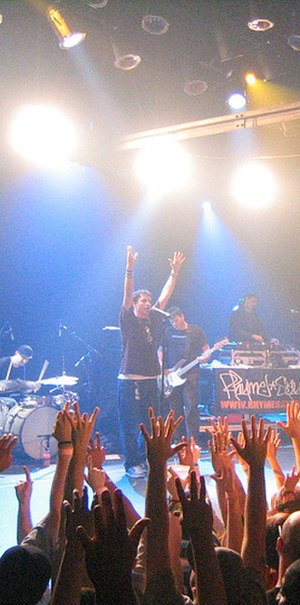
Atmosphere
Atmosphere er en amerikansk underground hiphop gruppe fra Minneapolis, Minnesota. Gruppen består af rapperen Sean Daley, Slug, og produceren/ DJ Anthony Davis, Ant. Gruppen har været aktiv siden 1993 og bestod oprindeligt også af et tredje medlem; Spawn, der dog forlob gruppen efter udgivelsen af deres første album Overcast. Atmospheres tekster handler i modsætning til meget kommercielt rap om kærlighed og deler mange emner med Emo-genren, hvilket ofte bringes op i anmeldelser og interviews.